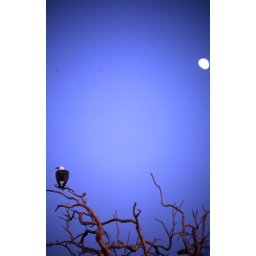
Eagle in tree moon in sky